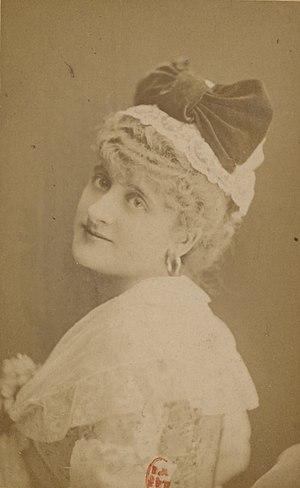
Conchita Gélabert par Nadar (Recueil Célébrités du XIXe siècle. tome X)
Maria Conchita Gélabert, née en 1857 à Madrid et morte en 1922 à Paris, est une artiste lyrique et une actrice de théâtre d'origine espagnole qui s'est produite en France au XIXᵉ siècle.